Aspidorhynchus

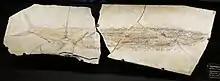
Specimen of "A. acutirostris", Beneski Museum of Natural History

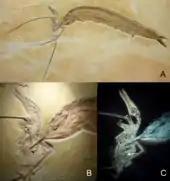
Fossil specimen WDC CSG 255, including a "Rhamphorhynchus" with a "Leptolepides" fish trapped in the pharynx and caught in the jaws of an "Aspidorhynchus"

Several limestone slabs have been discovered in which fossils of "Rhamphorhynchus" are found in close association with "Aspidorhynchus". In one of these specimens, the jaws of an "Aspidorhynchus" pass through the wings of the "Rhamphorhynchus" specimen. The "Rhamphorhynchus" also has the remains of a small fish, possibly "Leptolepides", in its throat. This slab, cataloged as WDC CSG 255, may represent two levels of predation; one by "Rhamphorhynchus" and one by "Aspidorhynchus". In a 2012 description of WDC CSG 255, researchers proposed that the "Rhamphorhynchus" individual had just caught a "Leptolepides" while it was flying low over a body of water. As the "Leptolepides" was travelling down its pharynx, a large "Aspidorhynchus" would have attacked from below the water, puncturing the left wing membrane of the "Rhamphorhynchus" with its sharp rostrum. The teeth in its snout were ensnared in the fibrous tissue of the wing membrane, and as the fish thrashed to release itself the left wing of the "Rhamphorhynchus" was pulled backward into the distorted position seen in the fossil. The encounter resulted in the death of both individuals, most likely because the two animals sank into an anoxic layer in the water body, depriving the fish of oxygen. The two may have been preserved together as the weight of the head of the "Aspidorhynchus" held down the much lighter body of the "Rhamphorhynchus".